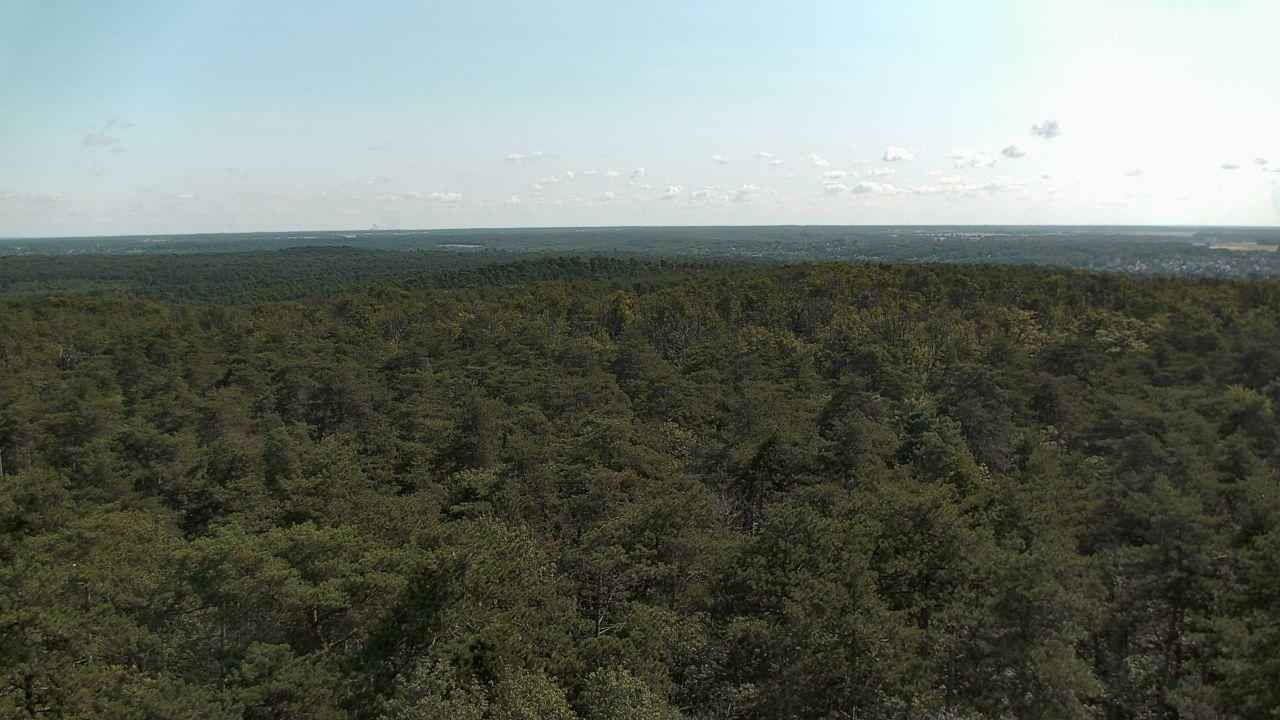
Fire: no
Smoke: yes